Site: brandenburg
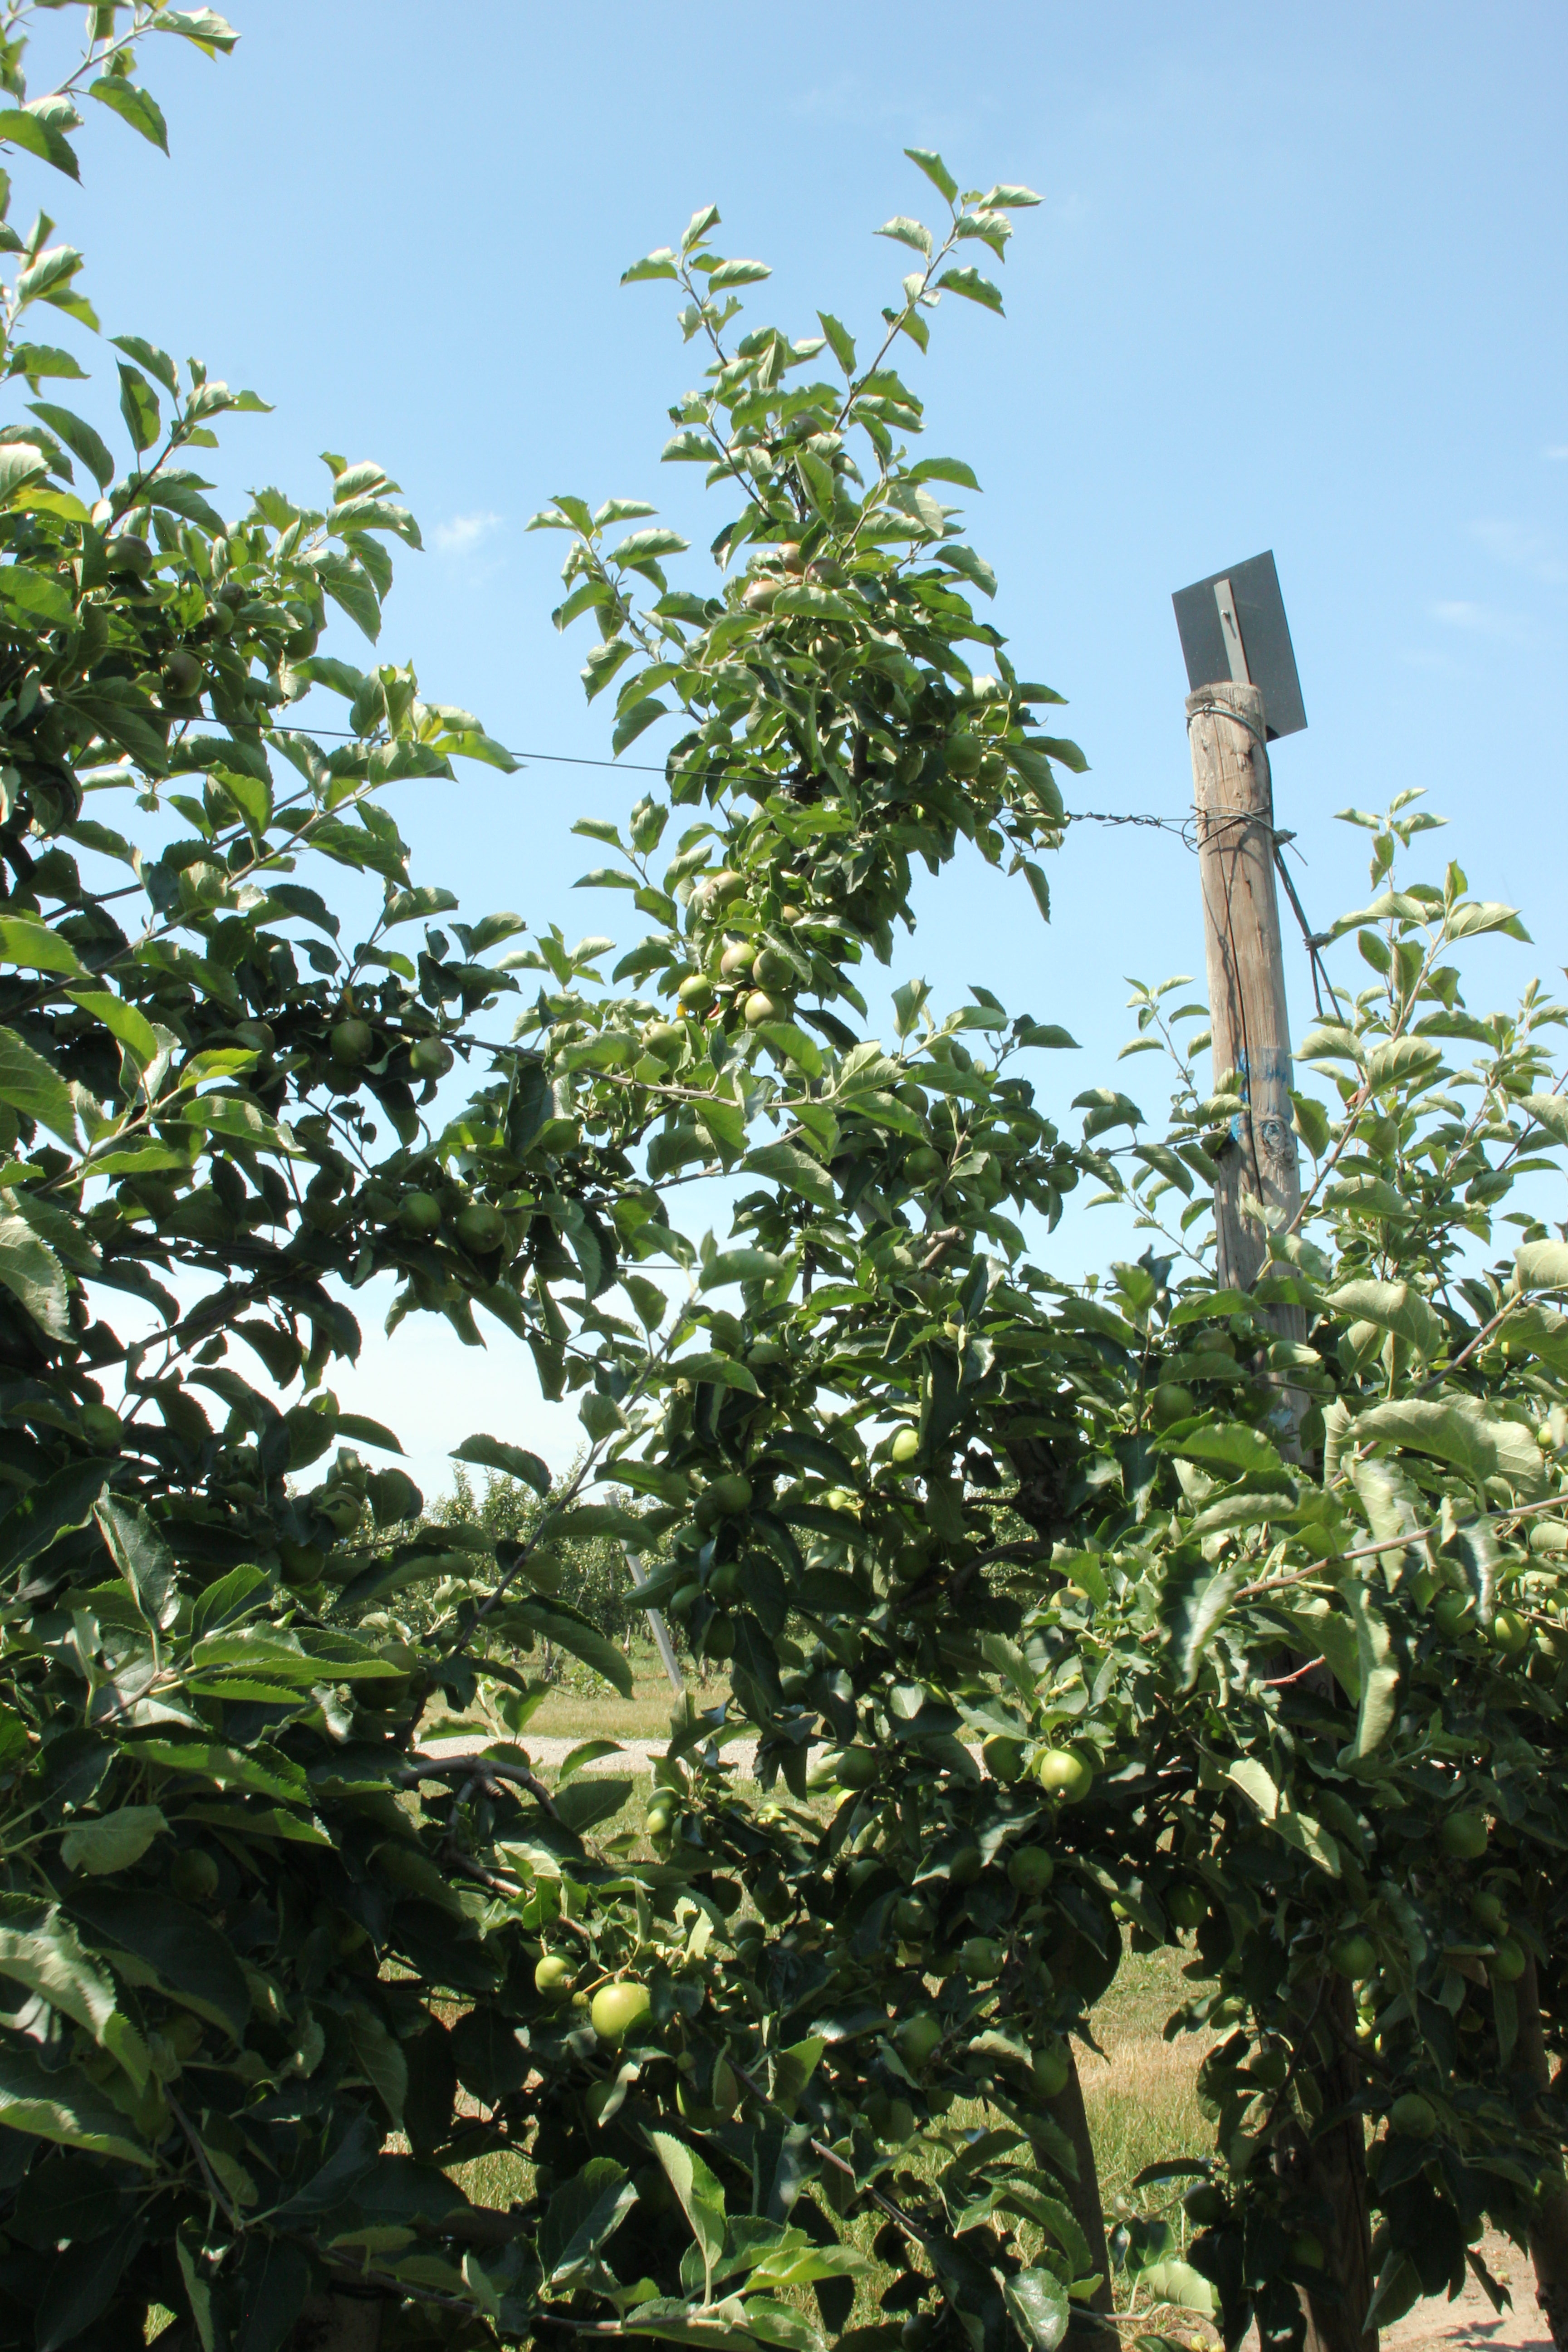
Growth stage (BBCH 74): Development of fruit